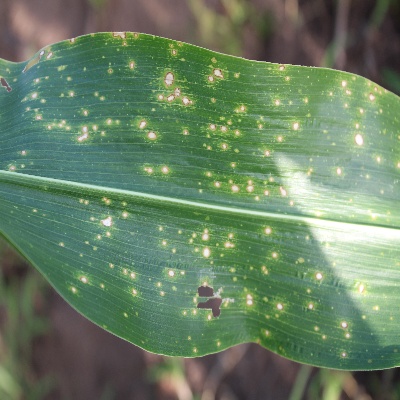
Label: Corn_(Maize)___Leaf_Spot